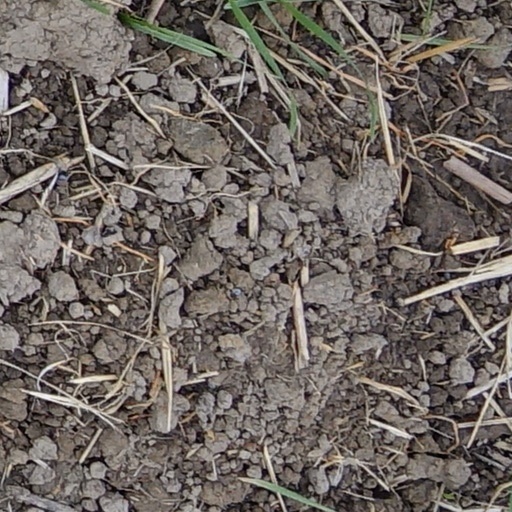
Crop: wheat